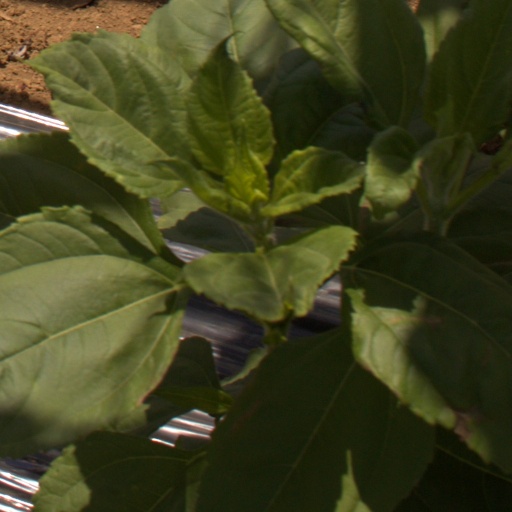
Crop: Jerusalem artichoke